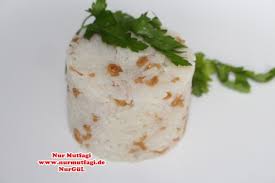
Yemek: pirinc_pilavi